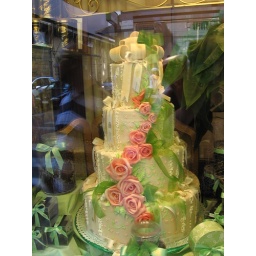
wedding cake in the window